Culture of Sweden

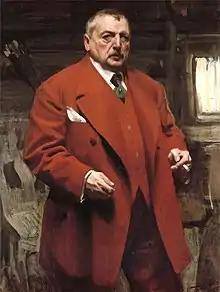
Self-portrait by Anders Zorn in 1915

Colourful traditional Swedish folk costumes are sometimes worn on such special occasions as Midsummer. "", designed by Märta Jörgensen, mainly in blue and yellow, has been the established "National Costume" since 2004 (the first since the 18th-century Nationella dräkten) and is thus worn by royal women on some official occasions. There are many other variations of the folk costumes of Sweden, many provinces and even parishes having their own designs. Some of them have long histories and traditions while others have been created or recreated in modern times. As of 2022, there are at least 840 different designs. In 2022, Fredy Clue and Ida Björs designed the first unisex Swedish folk costume, the Bäckadräkten.